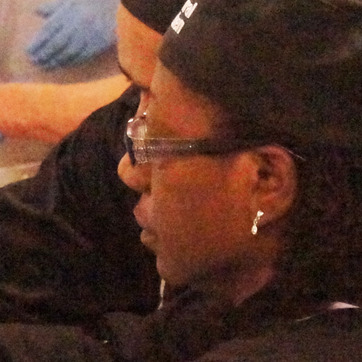
Material: skin